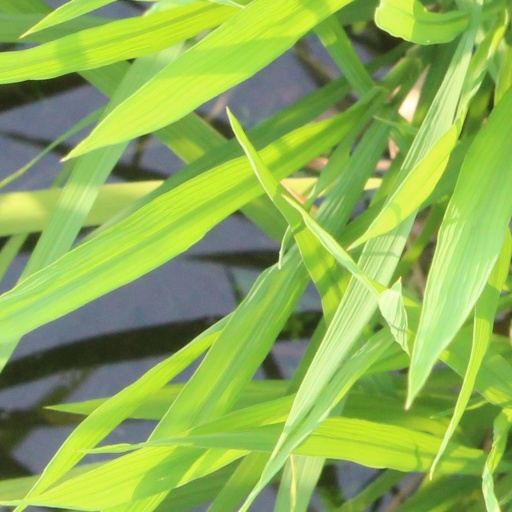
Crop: rice